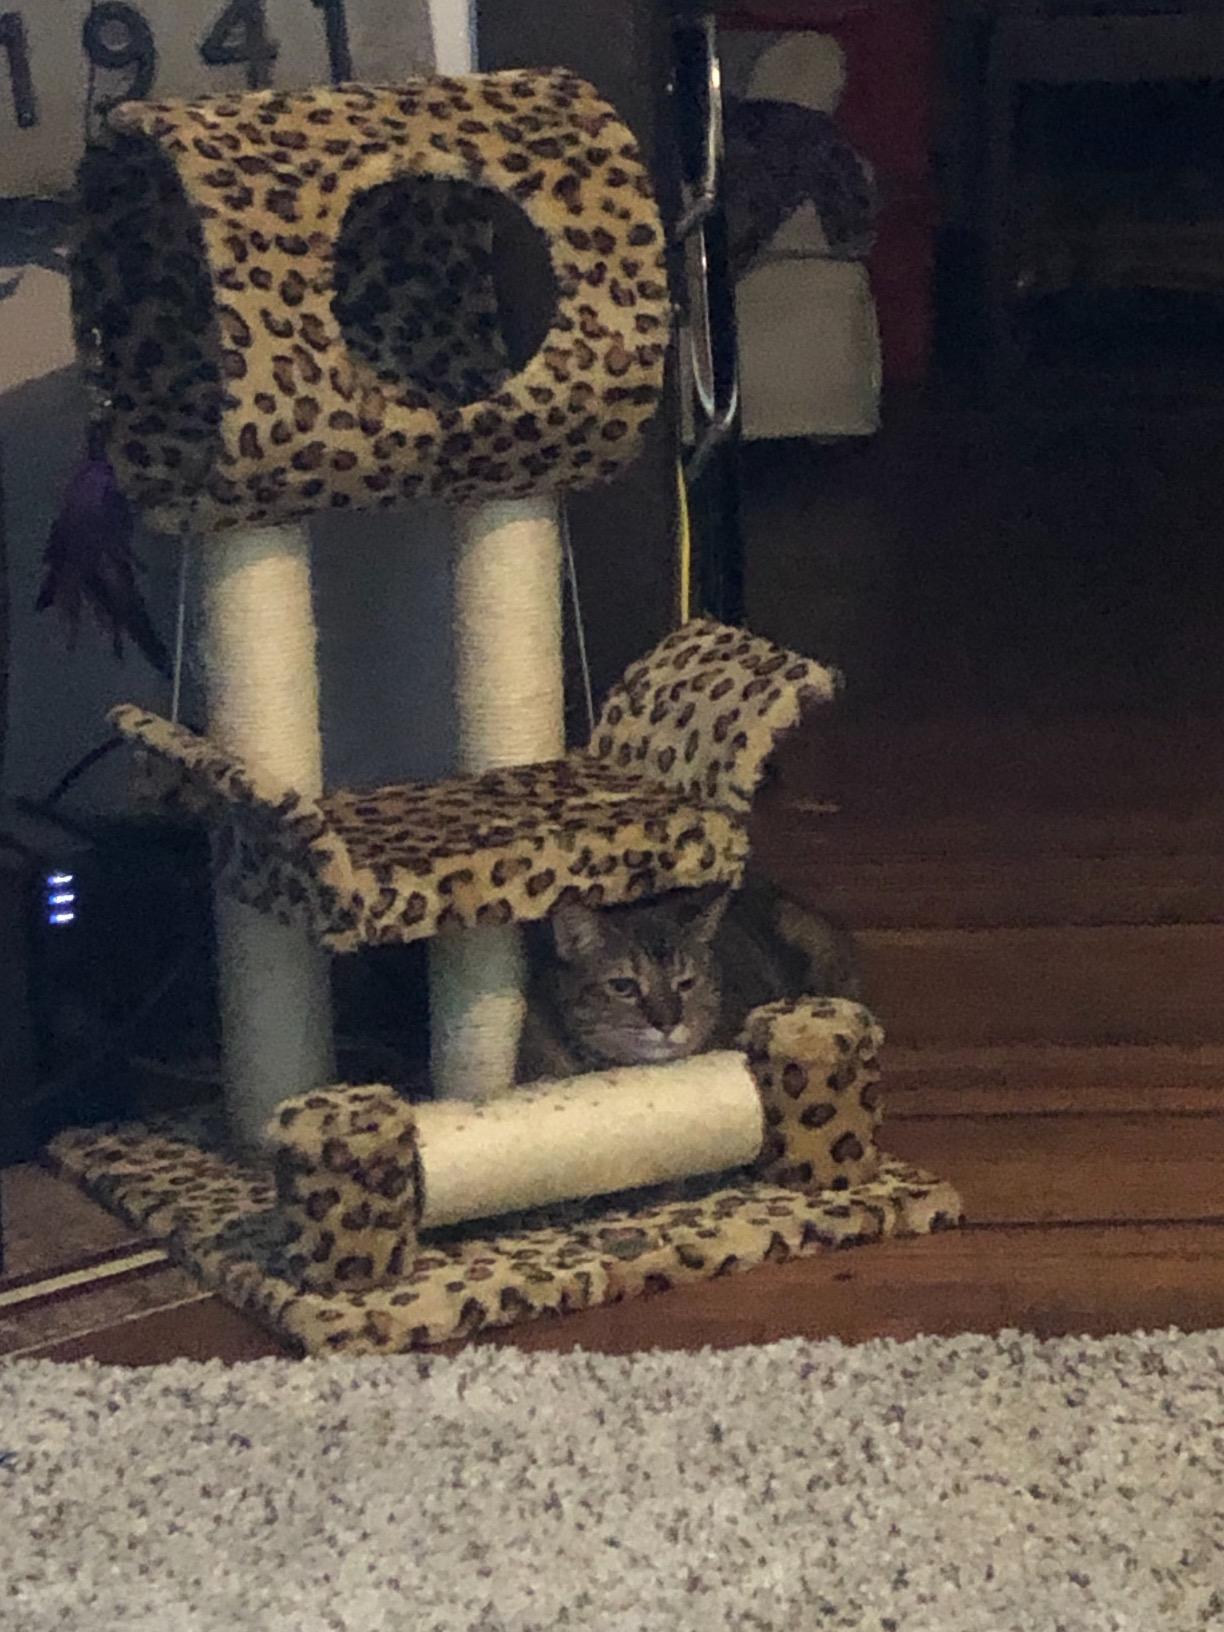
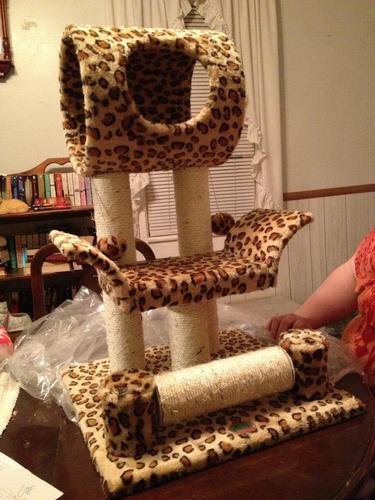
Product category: items_cat tree
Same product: yes